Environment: real
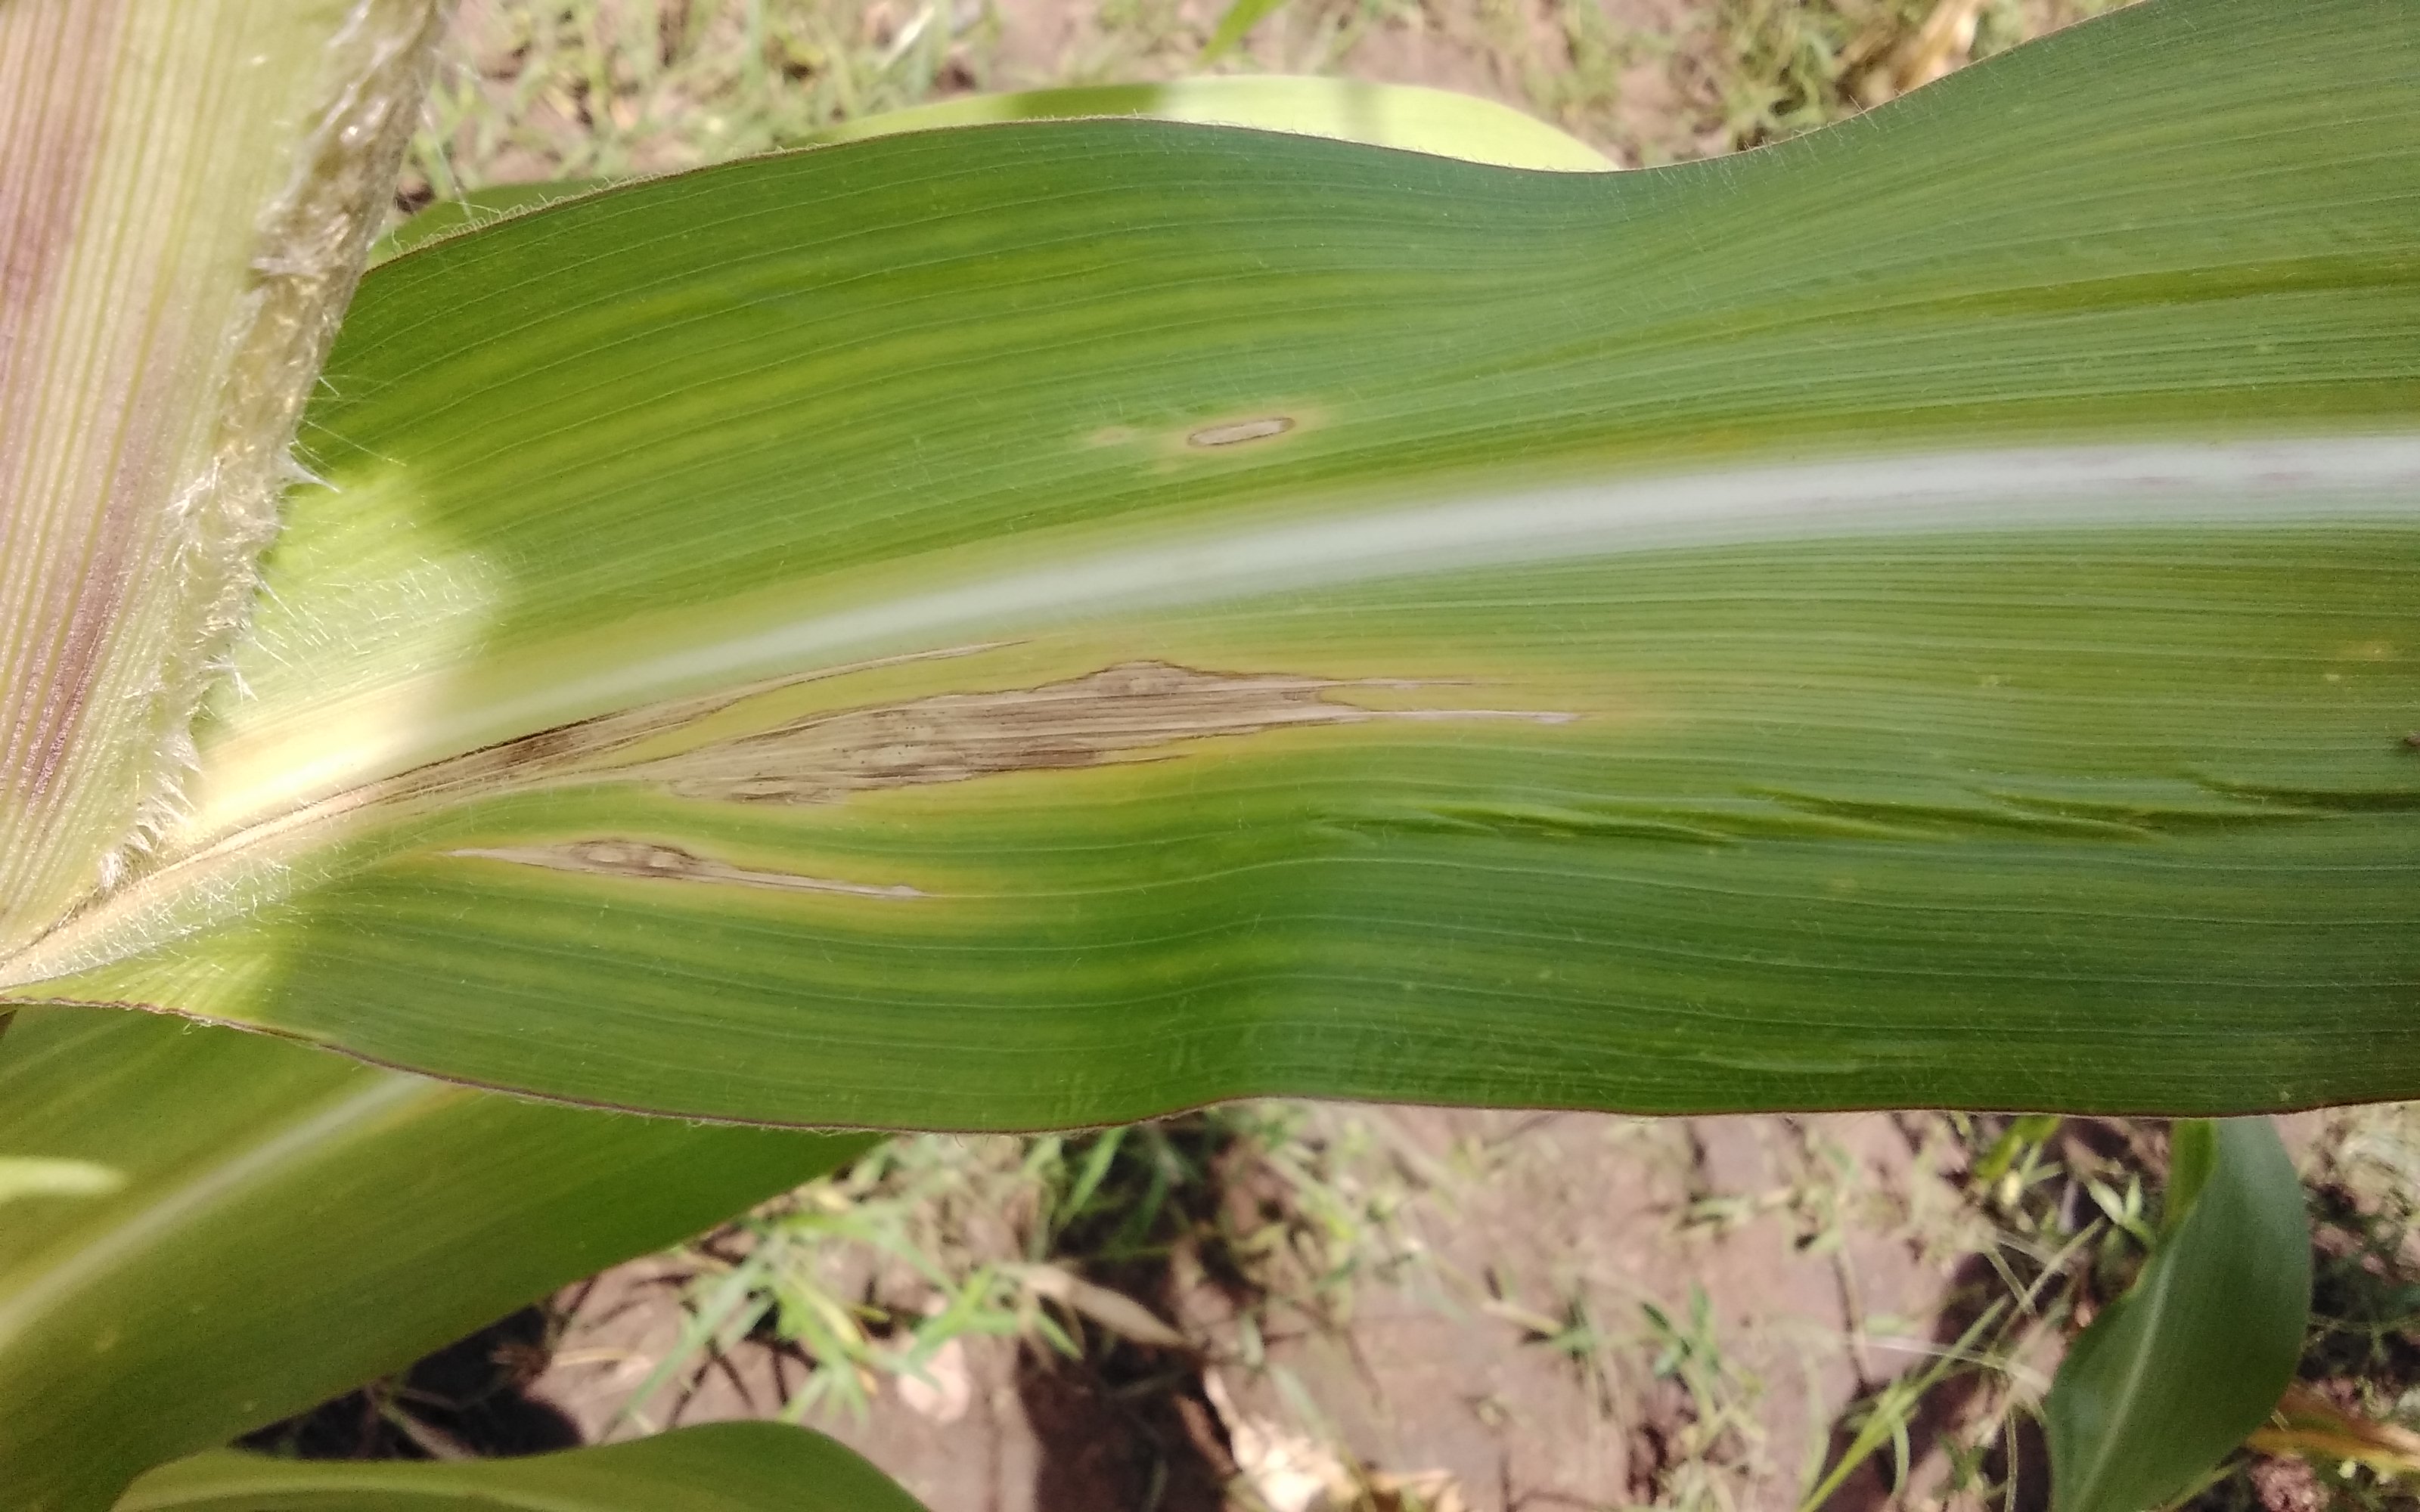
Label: northern_corn_leaf_blight